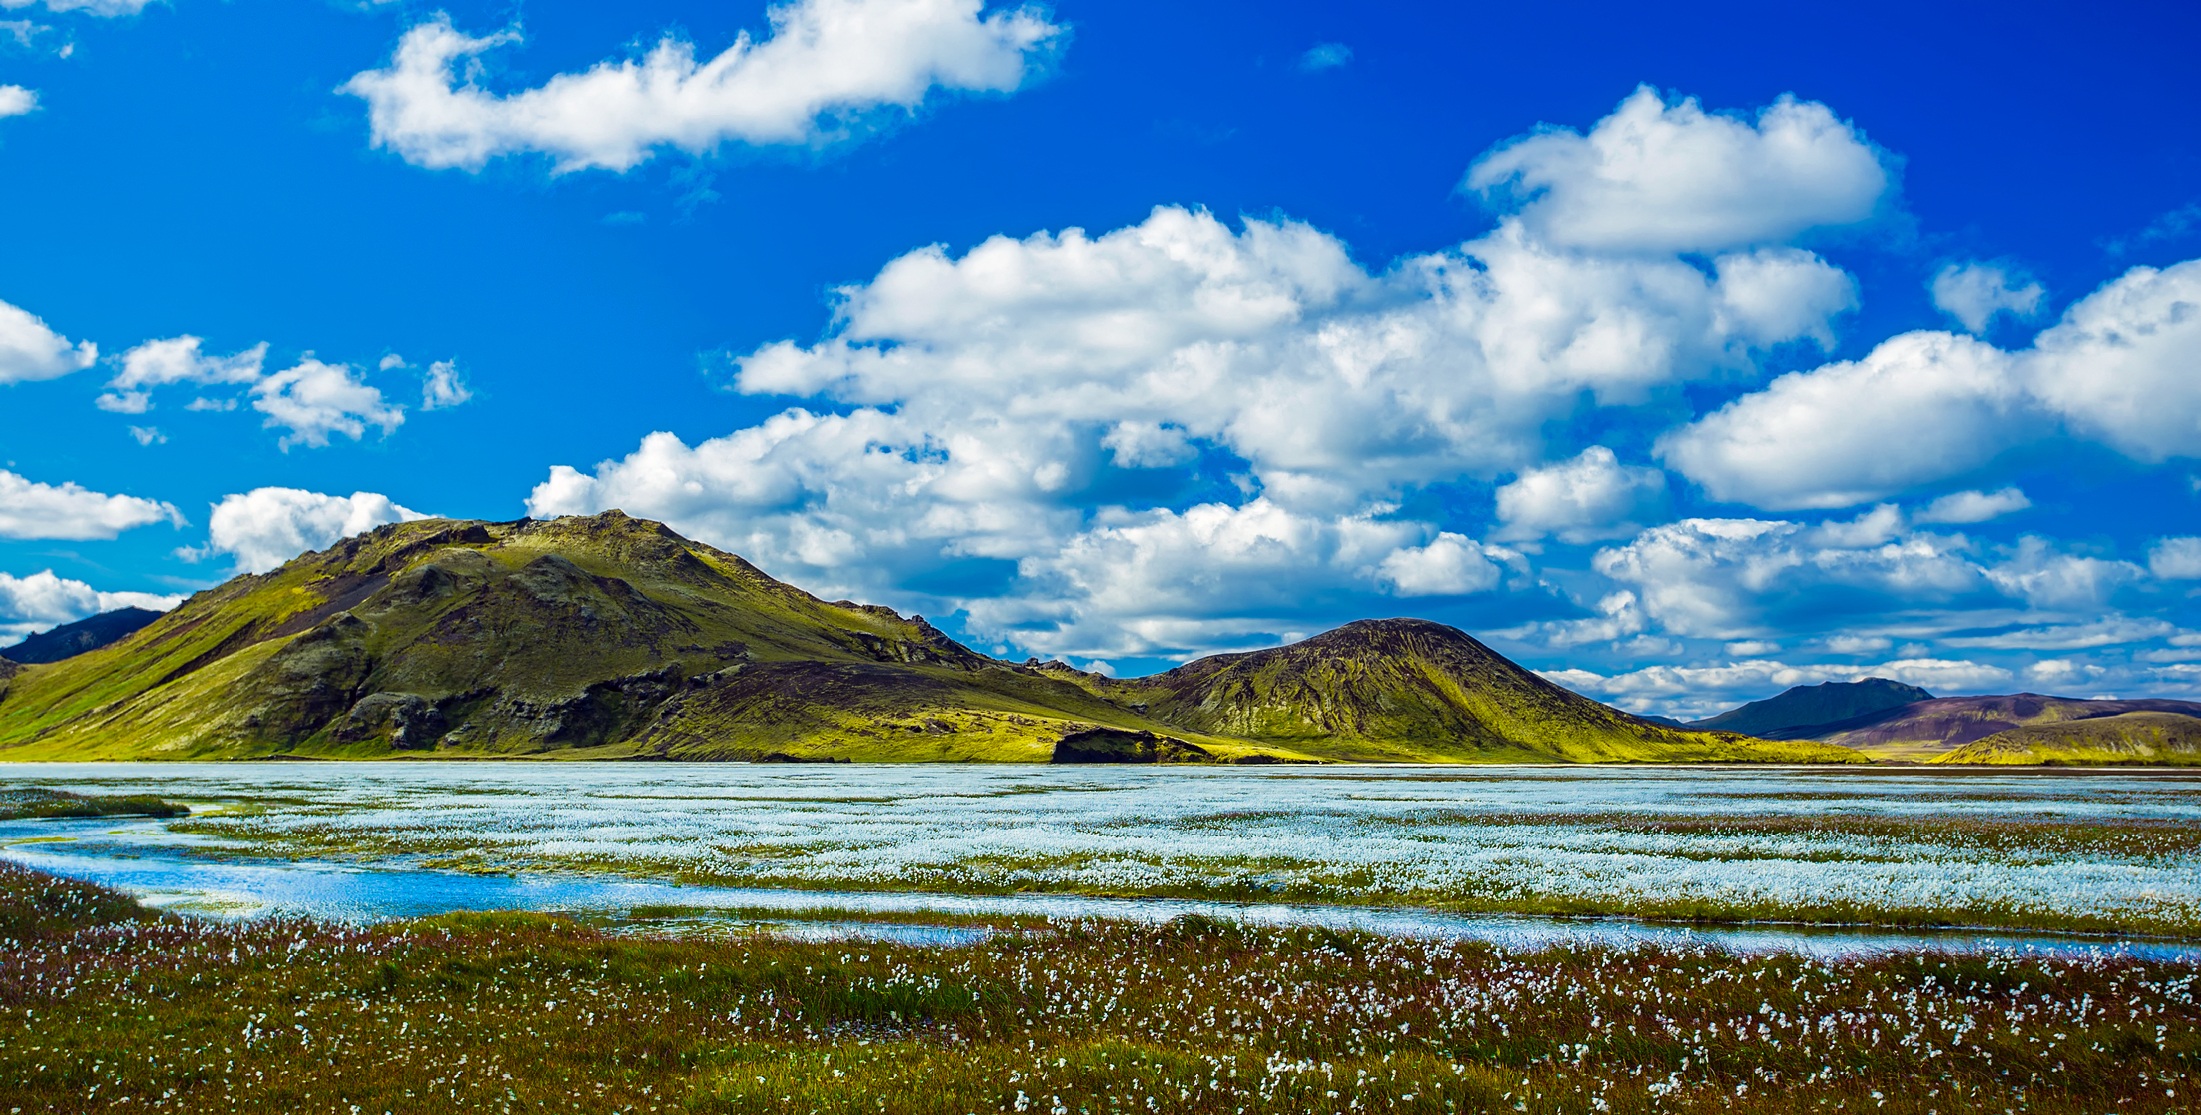
landscape, sea, coast, nature, horizon, wilderness, mountain, cloud, sky, meadow, prairie, countryside, hill, lake, river, mountain range, country, panorama, remote, spring, fjord, iceland, highland, plain, plants, flowers, outdoors, hdr, clouds, mountains, grassland, badlands, wildflowers, plateau, fell, habitat, loch, ecosystem, tundra, steppe, landform, natural environment, geographical feature, mountainous landforms